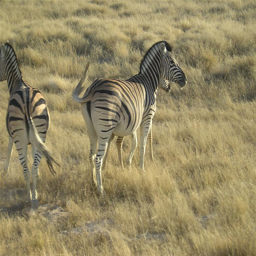
Several zebras running together in a field during the day.
three zebras a walking in yellow grass outside

Trio of zebras stands idle on the savanna.
A group of zebras stand in a field.
Two zebras are standing alert on a field.